Hoodwinked!

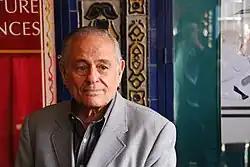
The film's production was privately financed by entrepreneur Maurice Kanbar.

After a number of years spent producing commercials and music videos in Tulsa, brothers Cory and Todd Edwards founded their own production company, Blue Yonder Films. Joined by their friends producers Brad Knull, Robert Yanovitch and Preston Stutzman, who also led marketing for the company. The group released their first feature film, "Chillicothe", at the 1999 Sundance Film Festival. Emboldened by this success, the company then moved to Los Angeles in the hopes of producing a sophomore film. Blue Yonder evolved as Knull and Yanovitch left to pursue other interests, and new opportunities for the remaining three partners proved elusive at first.